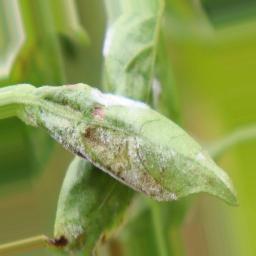
Label: powdery mildew